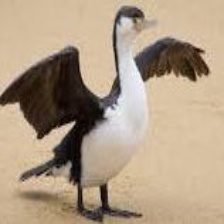
Species: AUCKLAND SHAQ
Scientific name: LEUCOCARBO COLENSOI